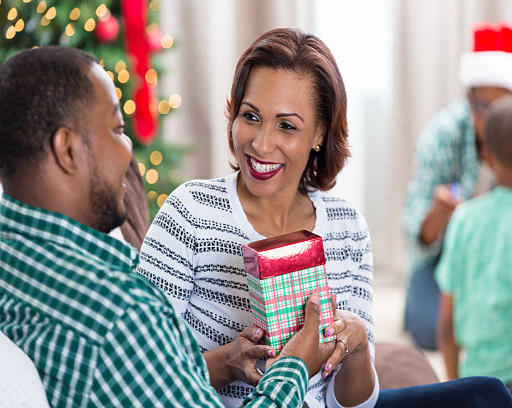
couple opening a present on morning